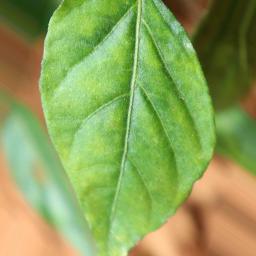
Label: healthy